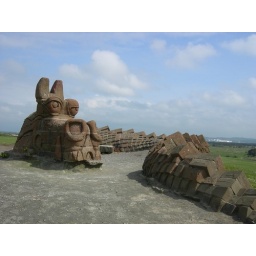
Dragon on a hill by the beach at Irvine